List of Miss International runners-up and finalists

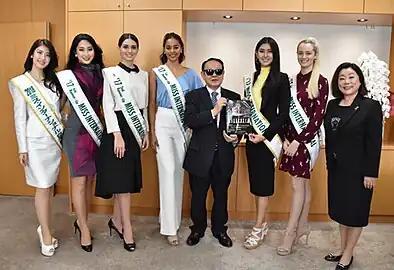
Kevin Lilliana after crowning as Miss International 2017, together with the runners-up, Madame Akemi Shimomura and Senior Vice-Minister of Cabinet Office Mr. Fumiaki Matsumoto.

From 1960 to 1965, 1967–1979, 2008, and 2011–2019, the pageant has awarded a Top 5 with the Miss International, 1st, 2nd, 3rd, and 4th Runner-Up being awarded. On the other hand, from 1980 to 2007 and 2009–2010, the pageant has awarded a Top 3 with the Miss International, 1st, and 2nd Runner-Up being awarded. Each runner-up was given a sash, plaque/trophy and a crown, apart from the winner (the first to do before it was also done by rival pageant Miss Earth). Only the 1966 and 2020 editions were cancelled.